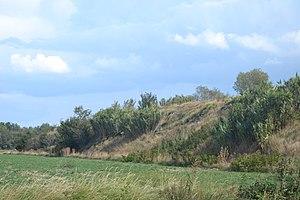
talus des boues et déchets récupérés de l'Ouvèze, à la suite des inondations de l'Ouvèze de Septembre 1992
Bédarrides est une commune française, située dans le département de Vaucluse en région Provence-Alpes-Côte d'Azur, chef-lieu du canton du même nom. Elle se situe au confluent de sept rivières du bassin est du Rhône, parmi lesquelles l'Ouvèze et la Sorgue ce qui fait de Bédarrides une ville très inondable. Ses habitants s'appellent les Bédarridais.